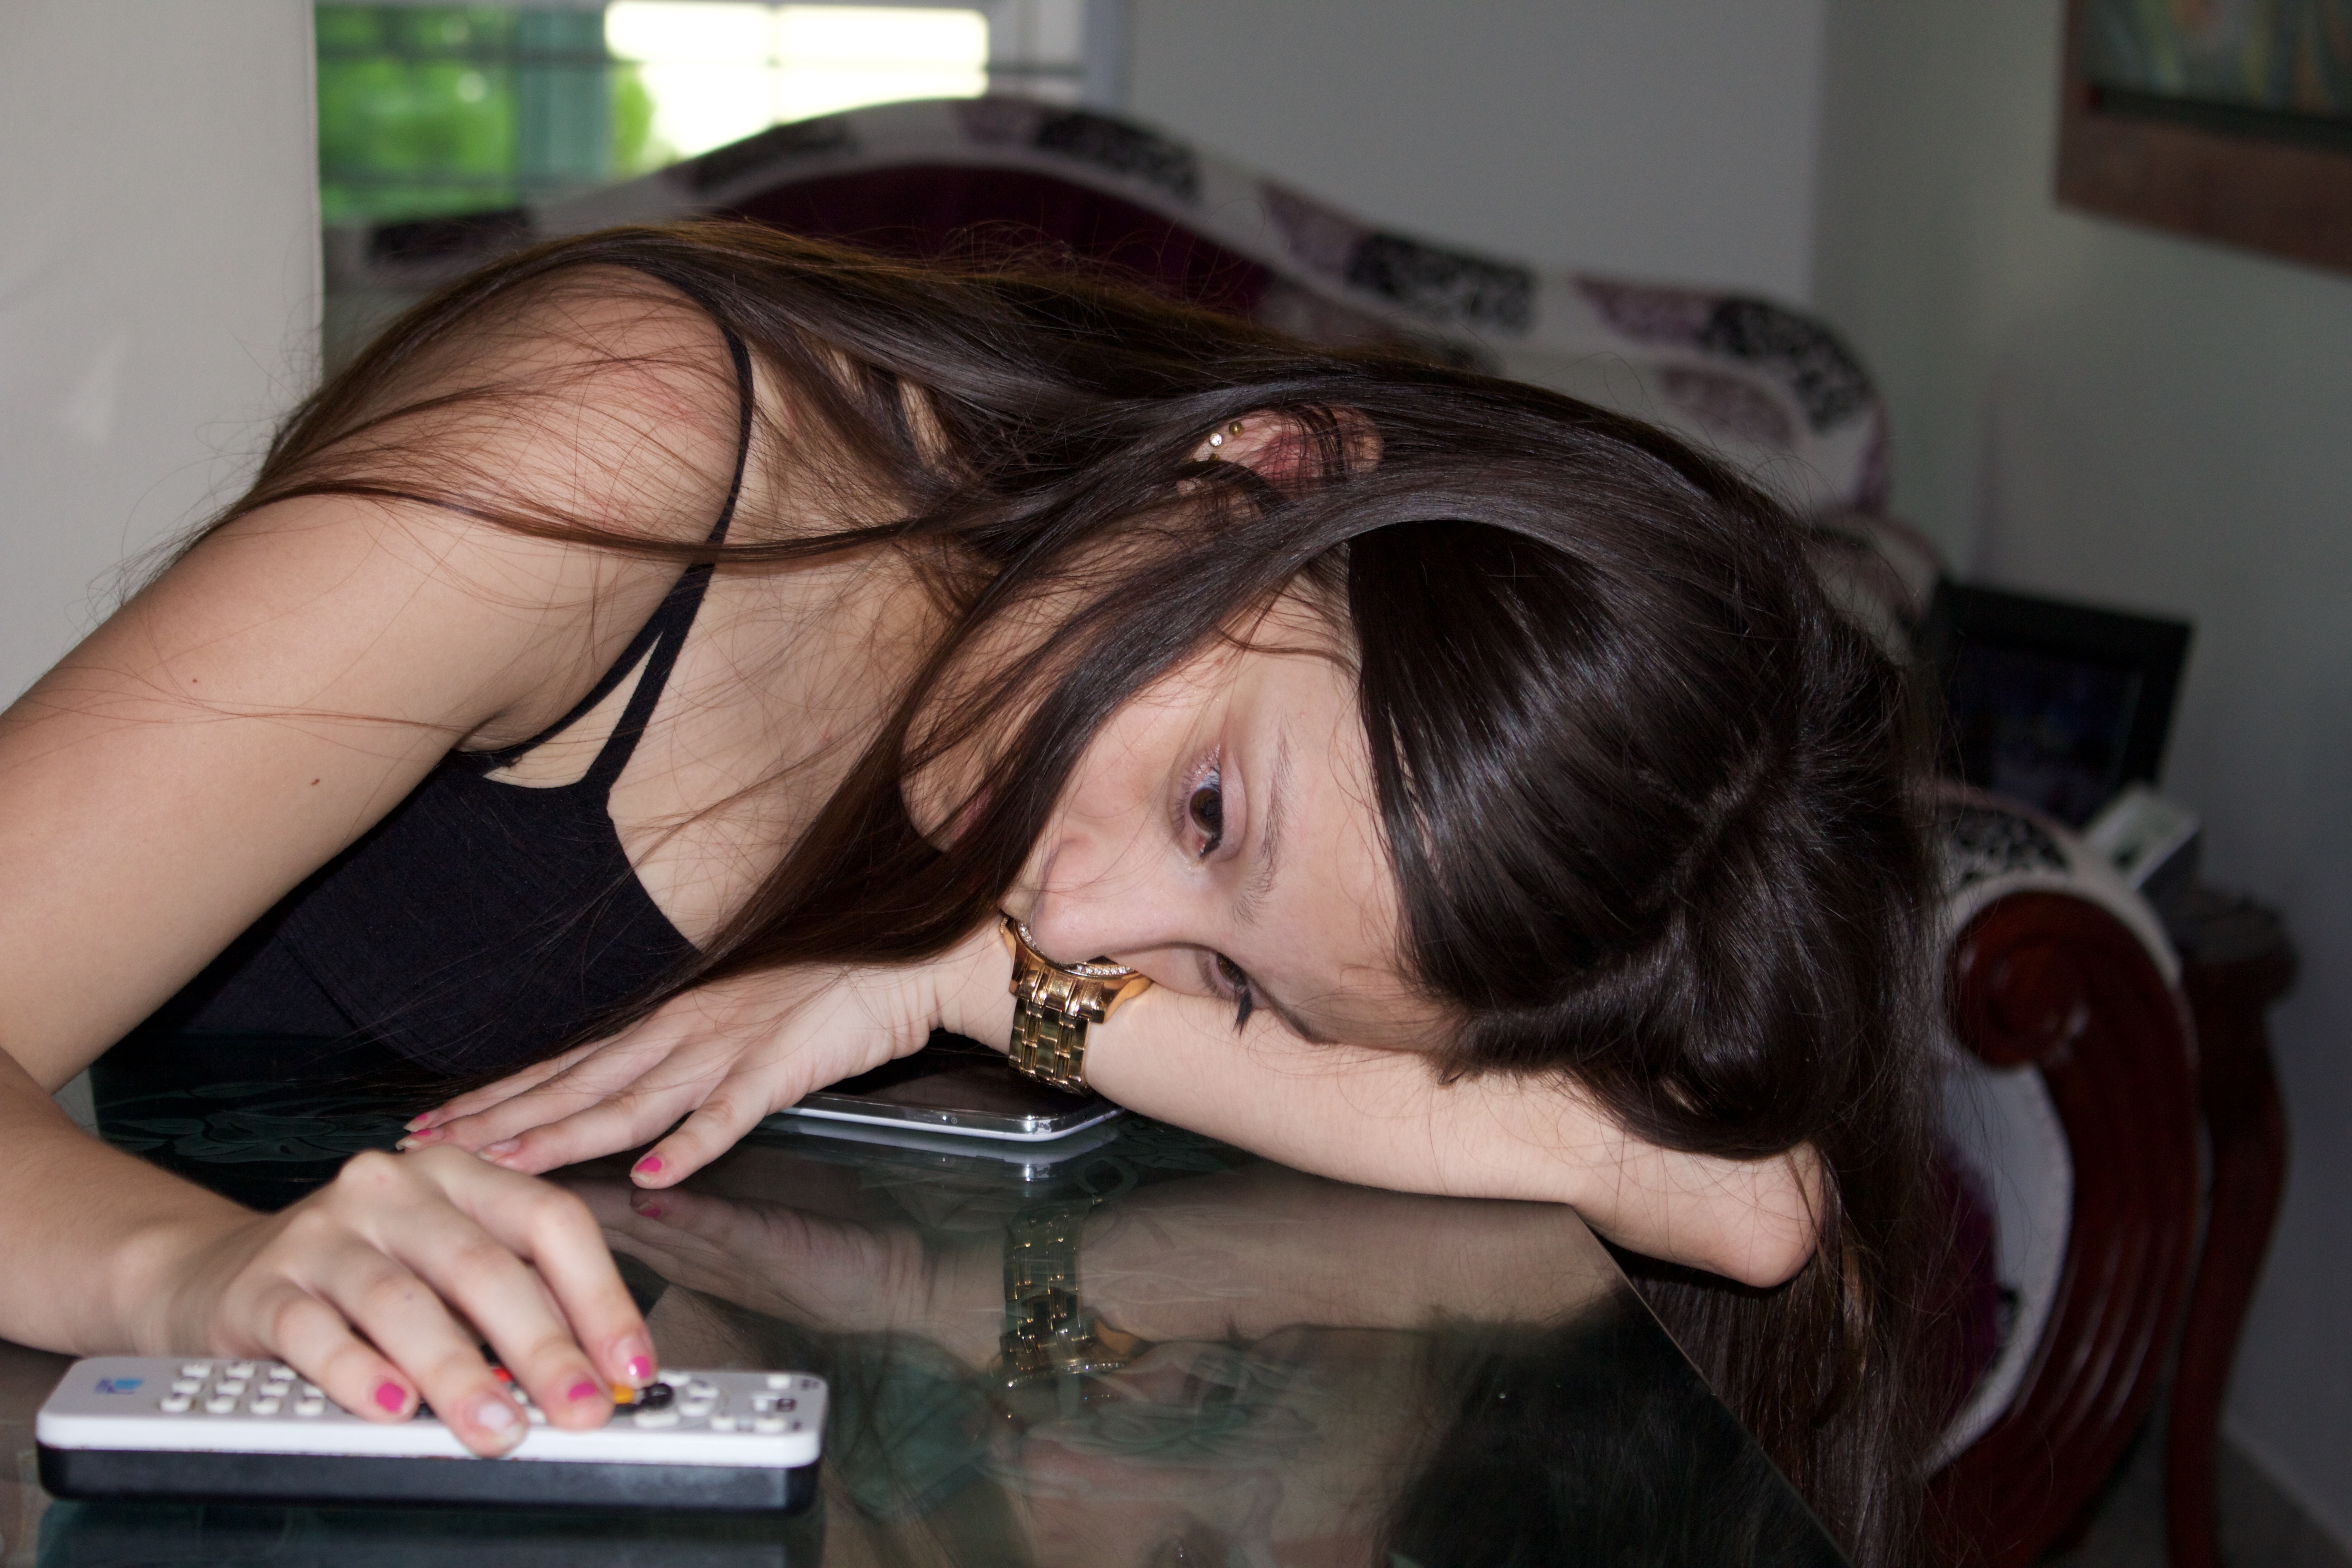
hand, person, sky, girl, woman, hair, leg, love, sadness, model, clothing, lady, hairstyle, mouth, black hair, women, beauty, soledad, interaction, sense, human action